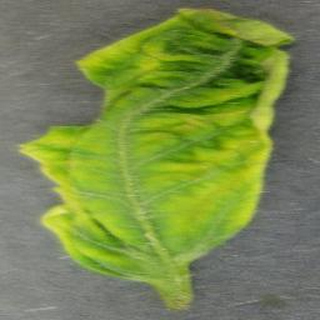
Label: tomato_yellow_leaf_curl_virus